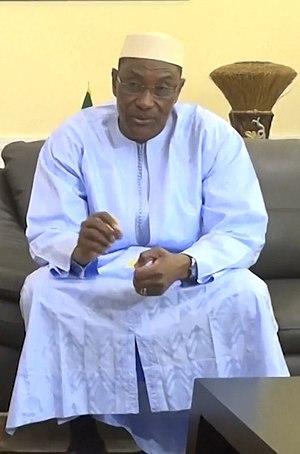
Ce tableau dresse la liste des Premiers ministres maliens depuis l'indépendance de 1960.
Abdoulaye Idrissa Maïga, né le 11 mars 1958 à Gao, est un homme d'État malien. Il est Premier ministre du Mali du 10 avril au 31 décembre 2017.